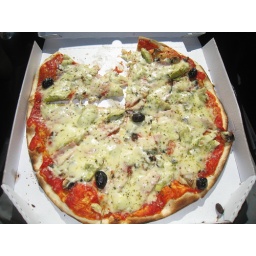
picked up a pizza at a farmer's market in Bonnieux, for the road en route to St. Tropez